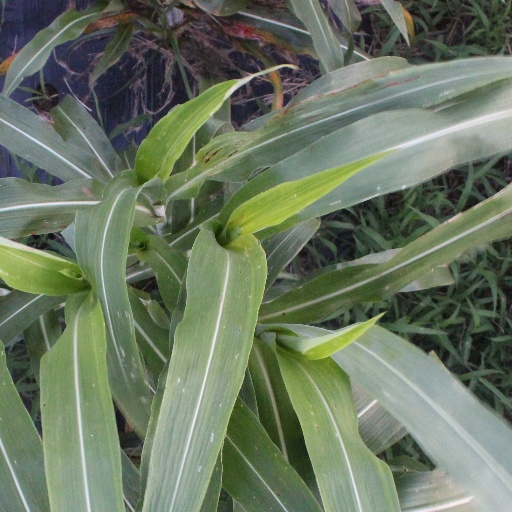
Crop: sorghum